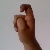
The image shows a hand gesture representing the letter 'X' in Indian Sign Language.